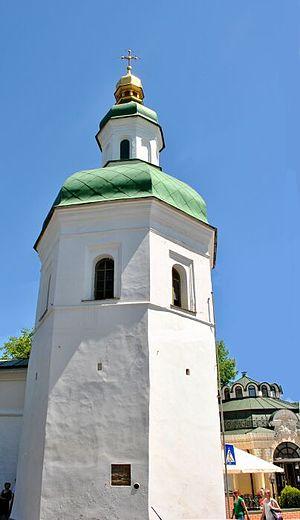
Les fortifications de la laure des Grottes de Kiev sont un ensemble de murs, de tours et d'autres structures construites pour protéger la laure de Kiev en Ukraine.